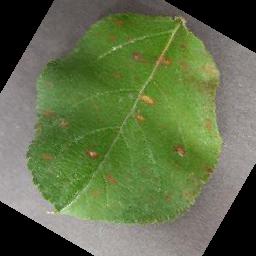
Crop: apple
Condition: cedar_rust